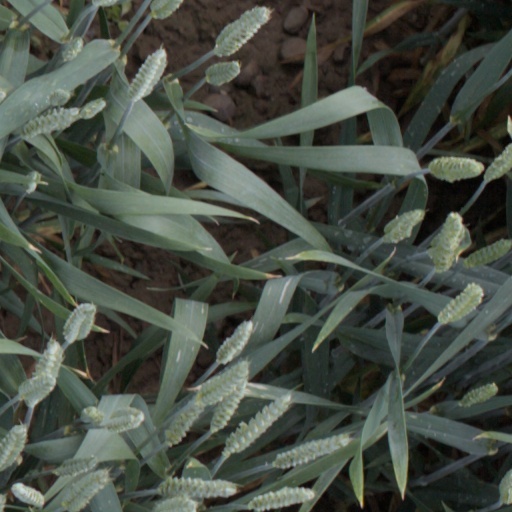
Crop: wheat